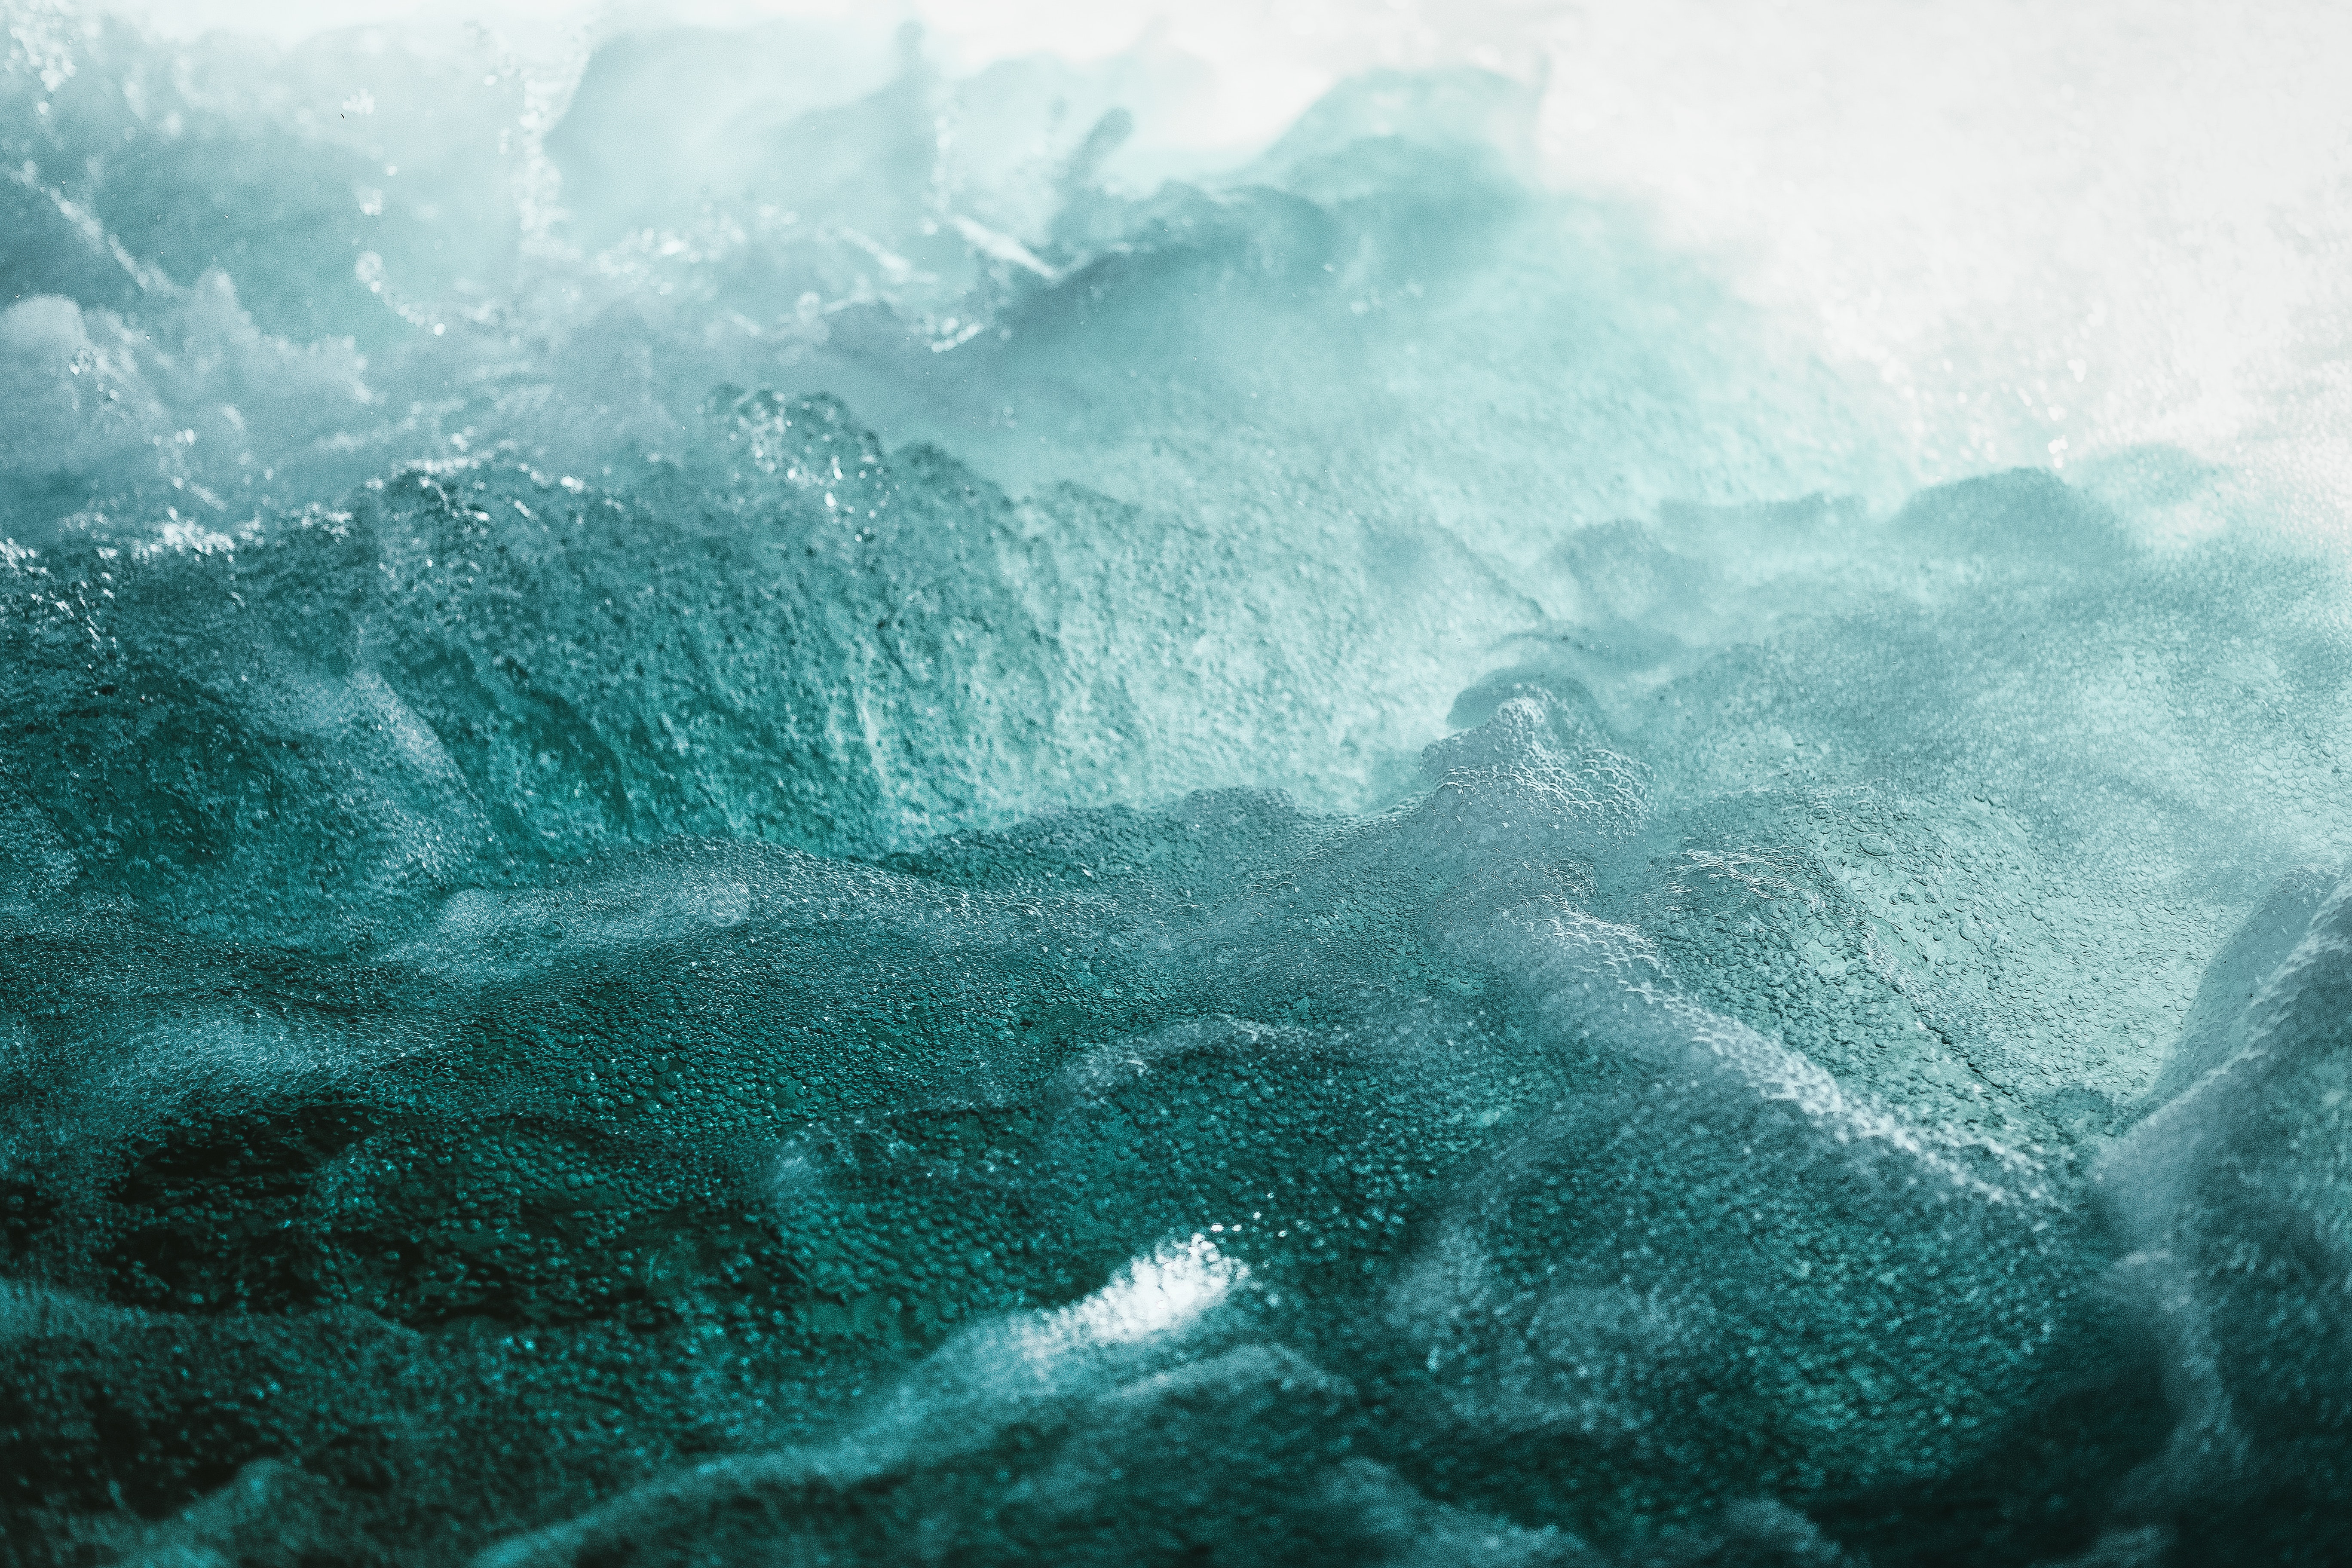
water, wave, sea, ocean, wind wave, geological phenomenon, water resources, sky, underwater, ice, calm, turquoise